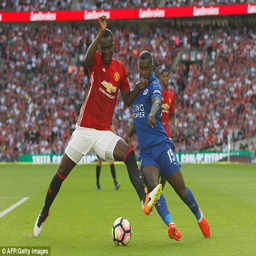
he has hit the ground running helping his side to clean sheets in games